Naomi Cavaday

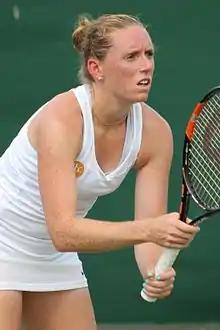
Cavaday at the 2015 Wimbledon Championships

Naomi Kathleen Cavaday (born 24 April 1989) is a British former professional tennis player from Sidcup, London. She retired in April 2011 to take up a coaching role with the Lawn Tennis Association. At the time of her retirement, she was the British No. 6, with a ranking of world No. 231. Her career-high ranking was 174, achieved in May 2010. She won three ITF singles titles and two ITF doubles titles. Her coach at retirement was Rob Smith. She was formerly coached by David Felgate, the long-time coach of Tim Henman.